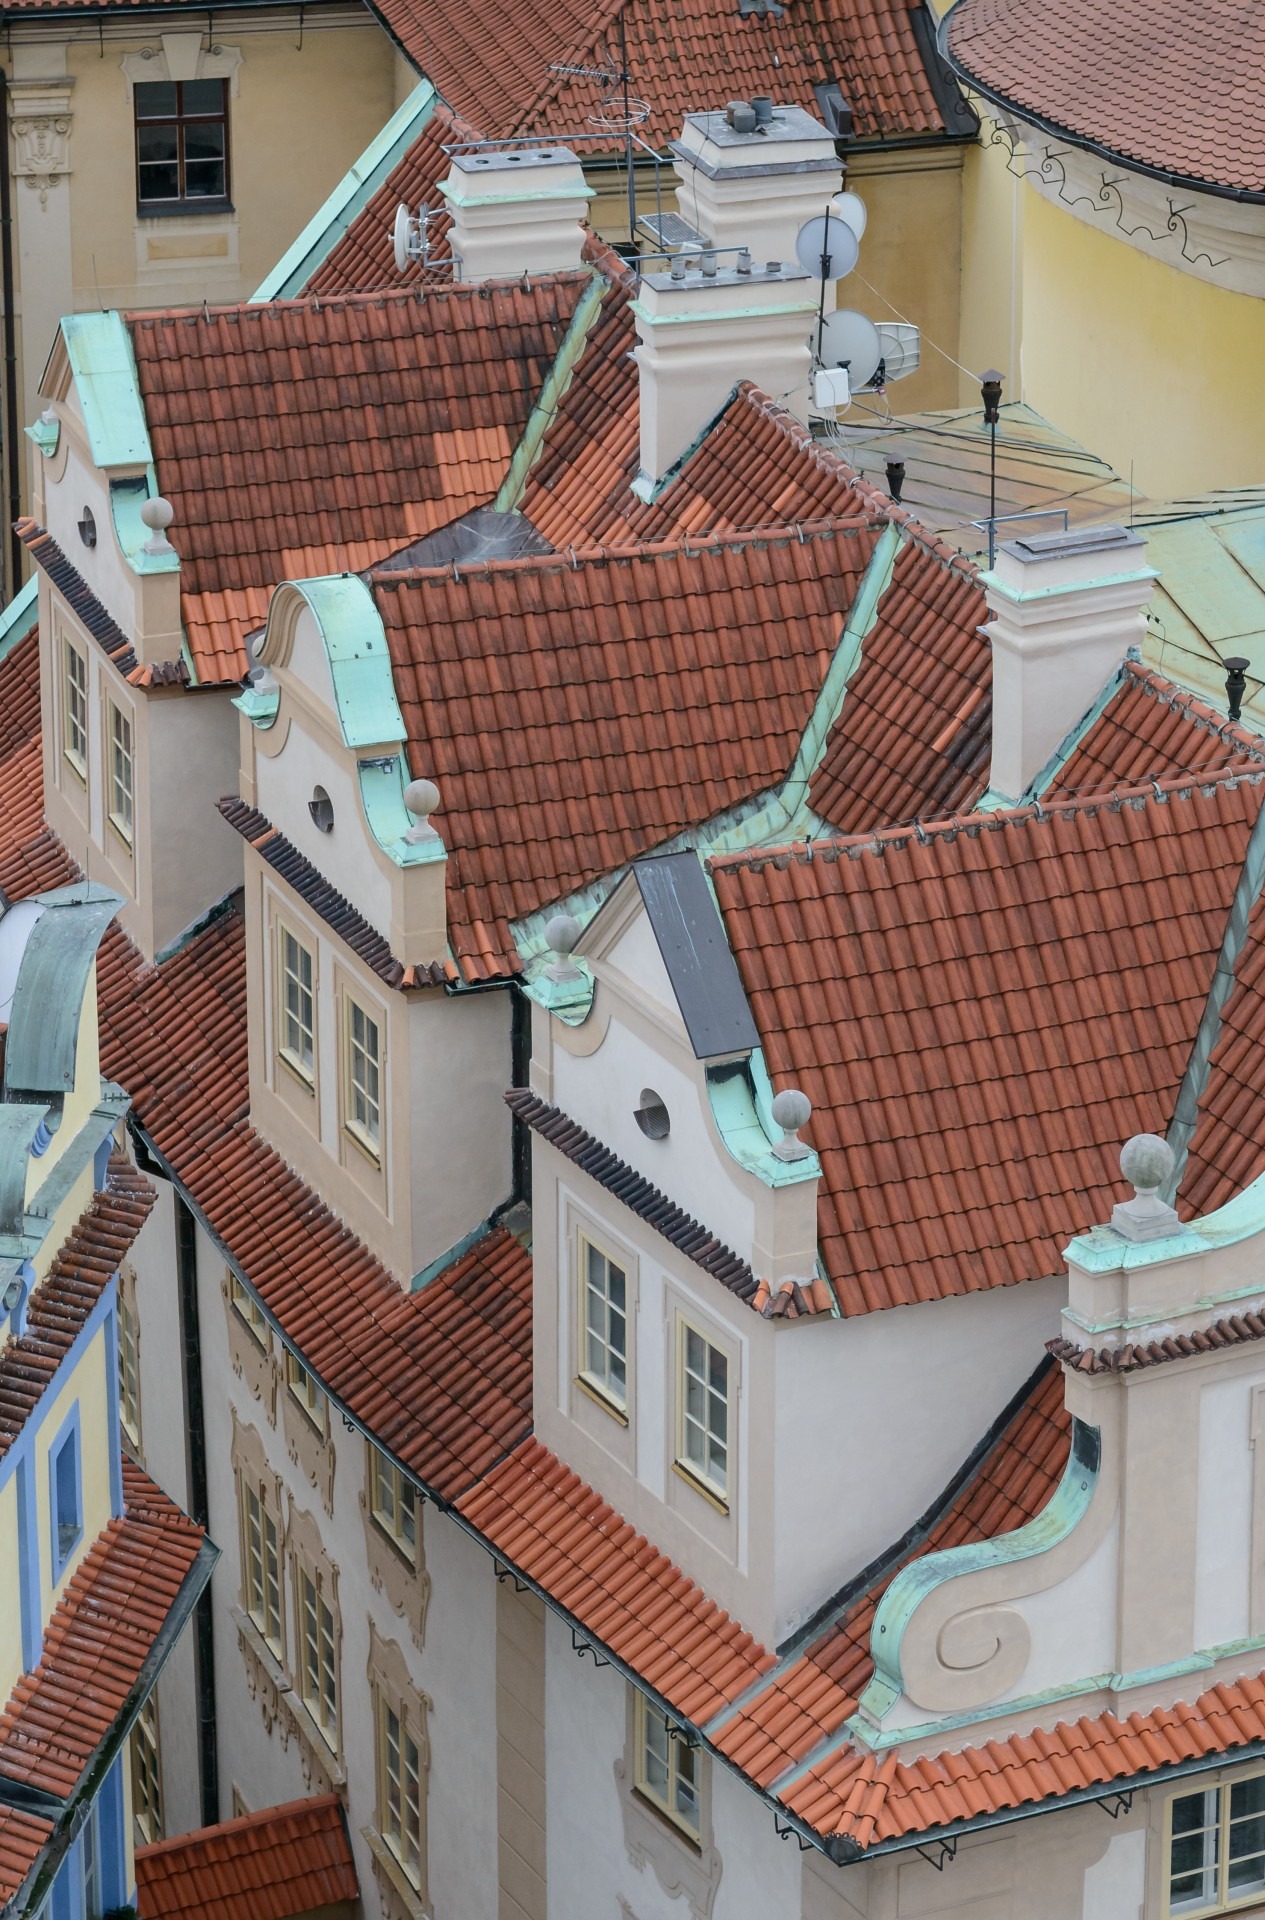
architecture, house, roof, home, color, facade, prague, brick, places, streets, history, detail, neighbourhood, residential area